Inge Henningsen

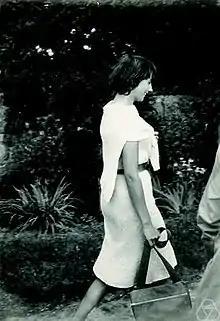
Inge Henningsen

Inge Biehl Henningsen (14 April 1941 – 5 August 2024) was a Danish statistician, academic and writer. A researcher and lecturer at the universities of Copenhagen and Aarhus, she was also active in politics and women's rights, most recently in connection with the PISA approach to student assessment. As editor of the socialist journal "Naturkampen" in the 1980s, she covered subjects as varied as the management of cancer research and the European Union's approach to agriculture in the third world.